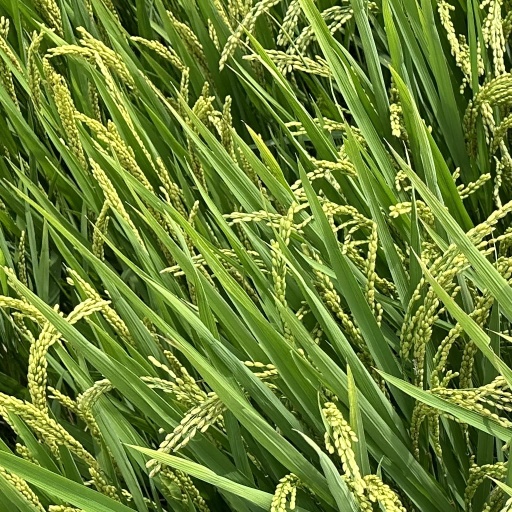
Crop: rice